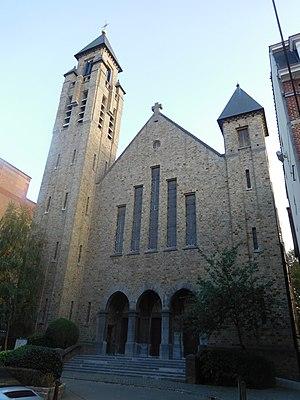
L'église Notre-Dame du Rosaire se trouve rue Montjoie, à Uccle, commune de la ville de Bruxelles
L'église Notre-Dame-du-Rosaire est un édifice religieux catholique sis à l'avenue Montjoie, dans la commune d'Uccle à Bruxelles. Mise en chantier le 19 juillet 1936, l'église fut ouverte au culte lors de la fête de Noël 1938, mais sa consécration aura lieu en 1945, célébrée par l’archevêque de Malines, le cardinal Van Roey.